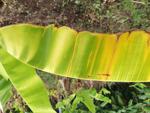
Label: xamthomonas